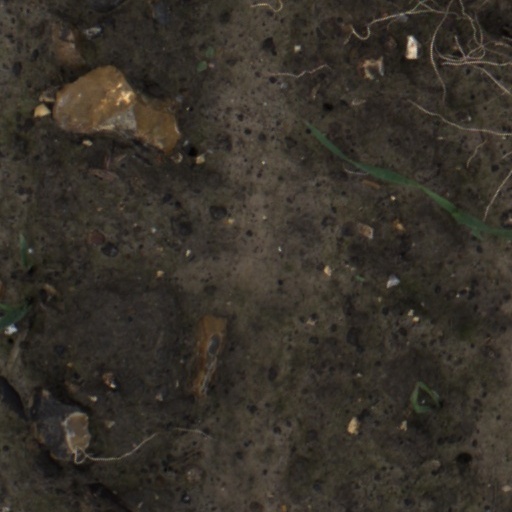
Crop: wheat